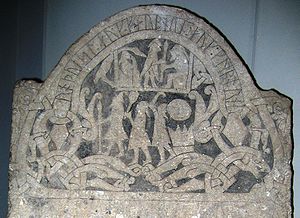
Frej / Eddadigte
Detalje fra en billedsten fra Gotland, nu i Historiska Museet i Stockholm. De tre mænd i midten er tolket som Odin, Thor og Frej.
Frej. Frej var en af de vigtigste guder i den nordiske religion. Han var særligt knyttet til afgrøder, landbrug, velstand og frugtbarhed. Statuetter med en stor fallos tolkes normalt som afbildninger af ham. Ifølge Snorre Sturlason blev Frej regnet som stamfar til den mytologiske Ynglingeslægt, der regnes for at være Sveriges ældste kongeslægt. Ifølge Adam af Bremen fandtes der i Templet i Uppsala statuer af guderne Odin, Thor og Frej, som Adam kalder Fricco. Det antyder, at det var de tre mandlige guder, der var vigtigst i det område.